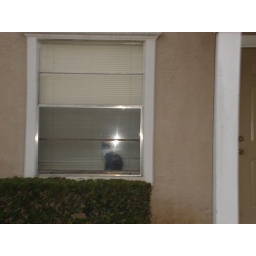
another cat in the window